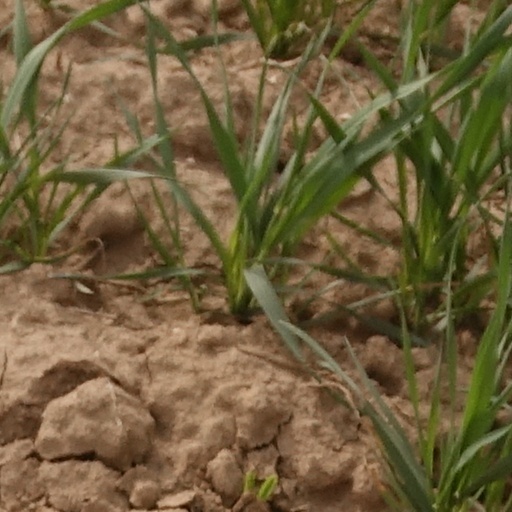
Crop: wheat